Ocepechelon

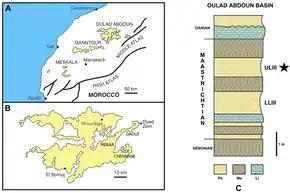
Location map and stratigraphy

"Ocepechelon" was discovered in phosphatic deposits of the Oulad Abdoun Basin, Khouribga Province of Morocco. It is known from the holotype OCP DEK/GE 516, a complete but isolated 70-cm-long skull, making it one of the largest marine turtles ever described. It was first named by Nathalie Bardet, Nour-Eddine Jalil, France de Lapparent de Broin, Damien Germain, Olivier Lambert and Mbarek Amaghzaz in 2013, and the type species is "Ocepechelon bouyai".